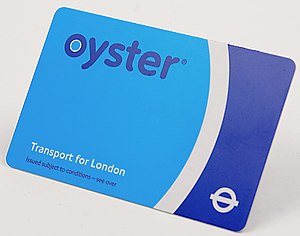
London Underground / Rejse / Billetter
Oyster card, et berøringsfrit chipkort der benyttes i Londons transportsystemer,
London Underground er et metrosystem, der betjener store dele af Storlondon og dele af naboområderne Buckinghamshire, Hertfordshire og Essex i Storbritannien.